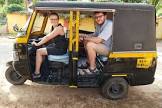
Vehicle type: Auto Rickshaws